Monsieur Verdoux

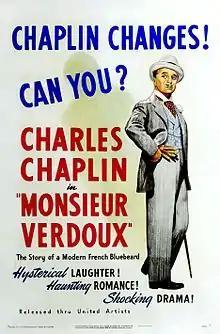
Theatrical release poster (1947)

Monsieur Verdoux is a 1947 American black comedy film directed by and starring Charlie Chaplin, who plays a bigamist wife killer inspired by serial killer Henri Désiré Landru. The supporting cast includes Martha Raye, William Frawley, and Marilyn Nash.